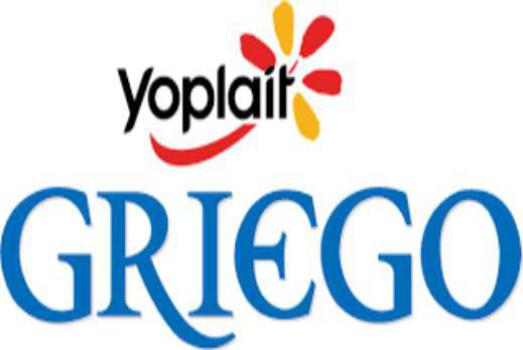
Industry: Leisure